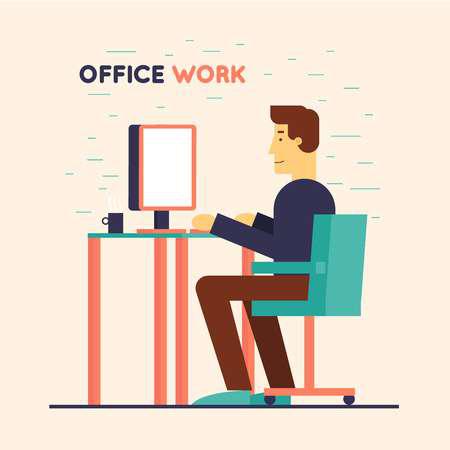
office worker sitting at the table and working on the computer .
Relation: Visible, Action